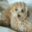
Label: dog